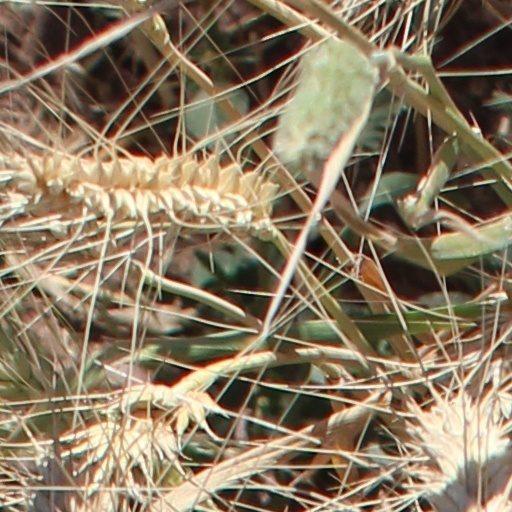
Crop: wheat